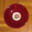
Label: plate